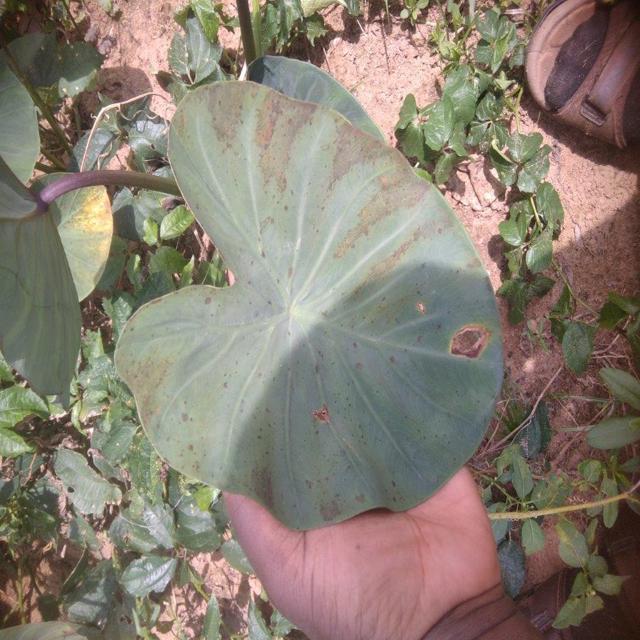
Label: Early_Blight